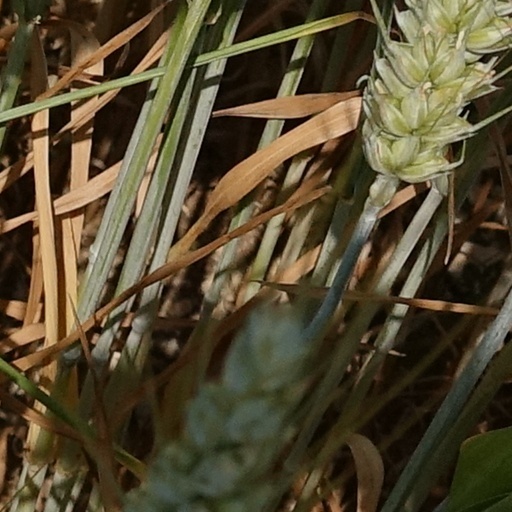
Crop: wheat